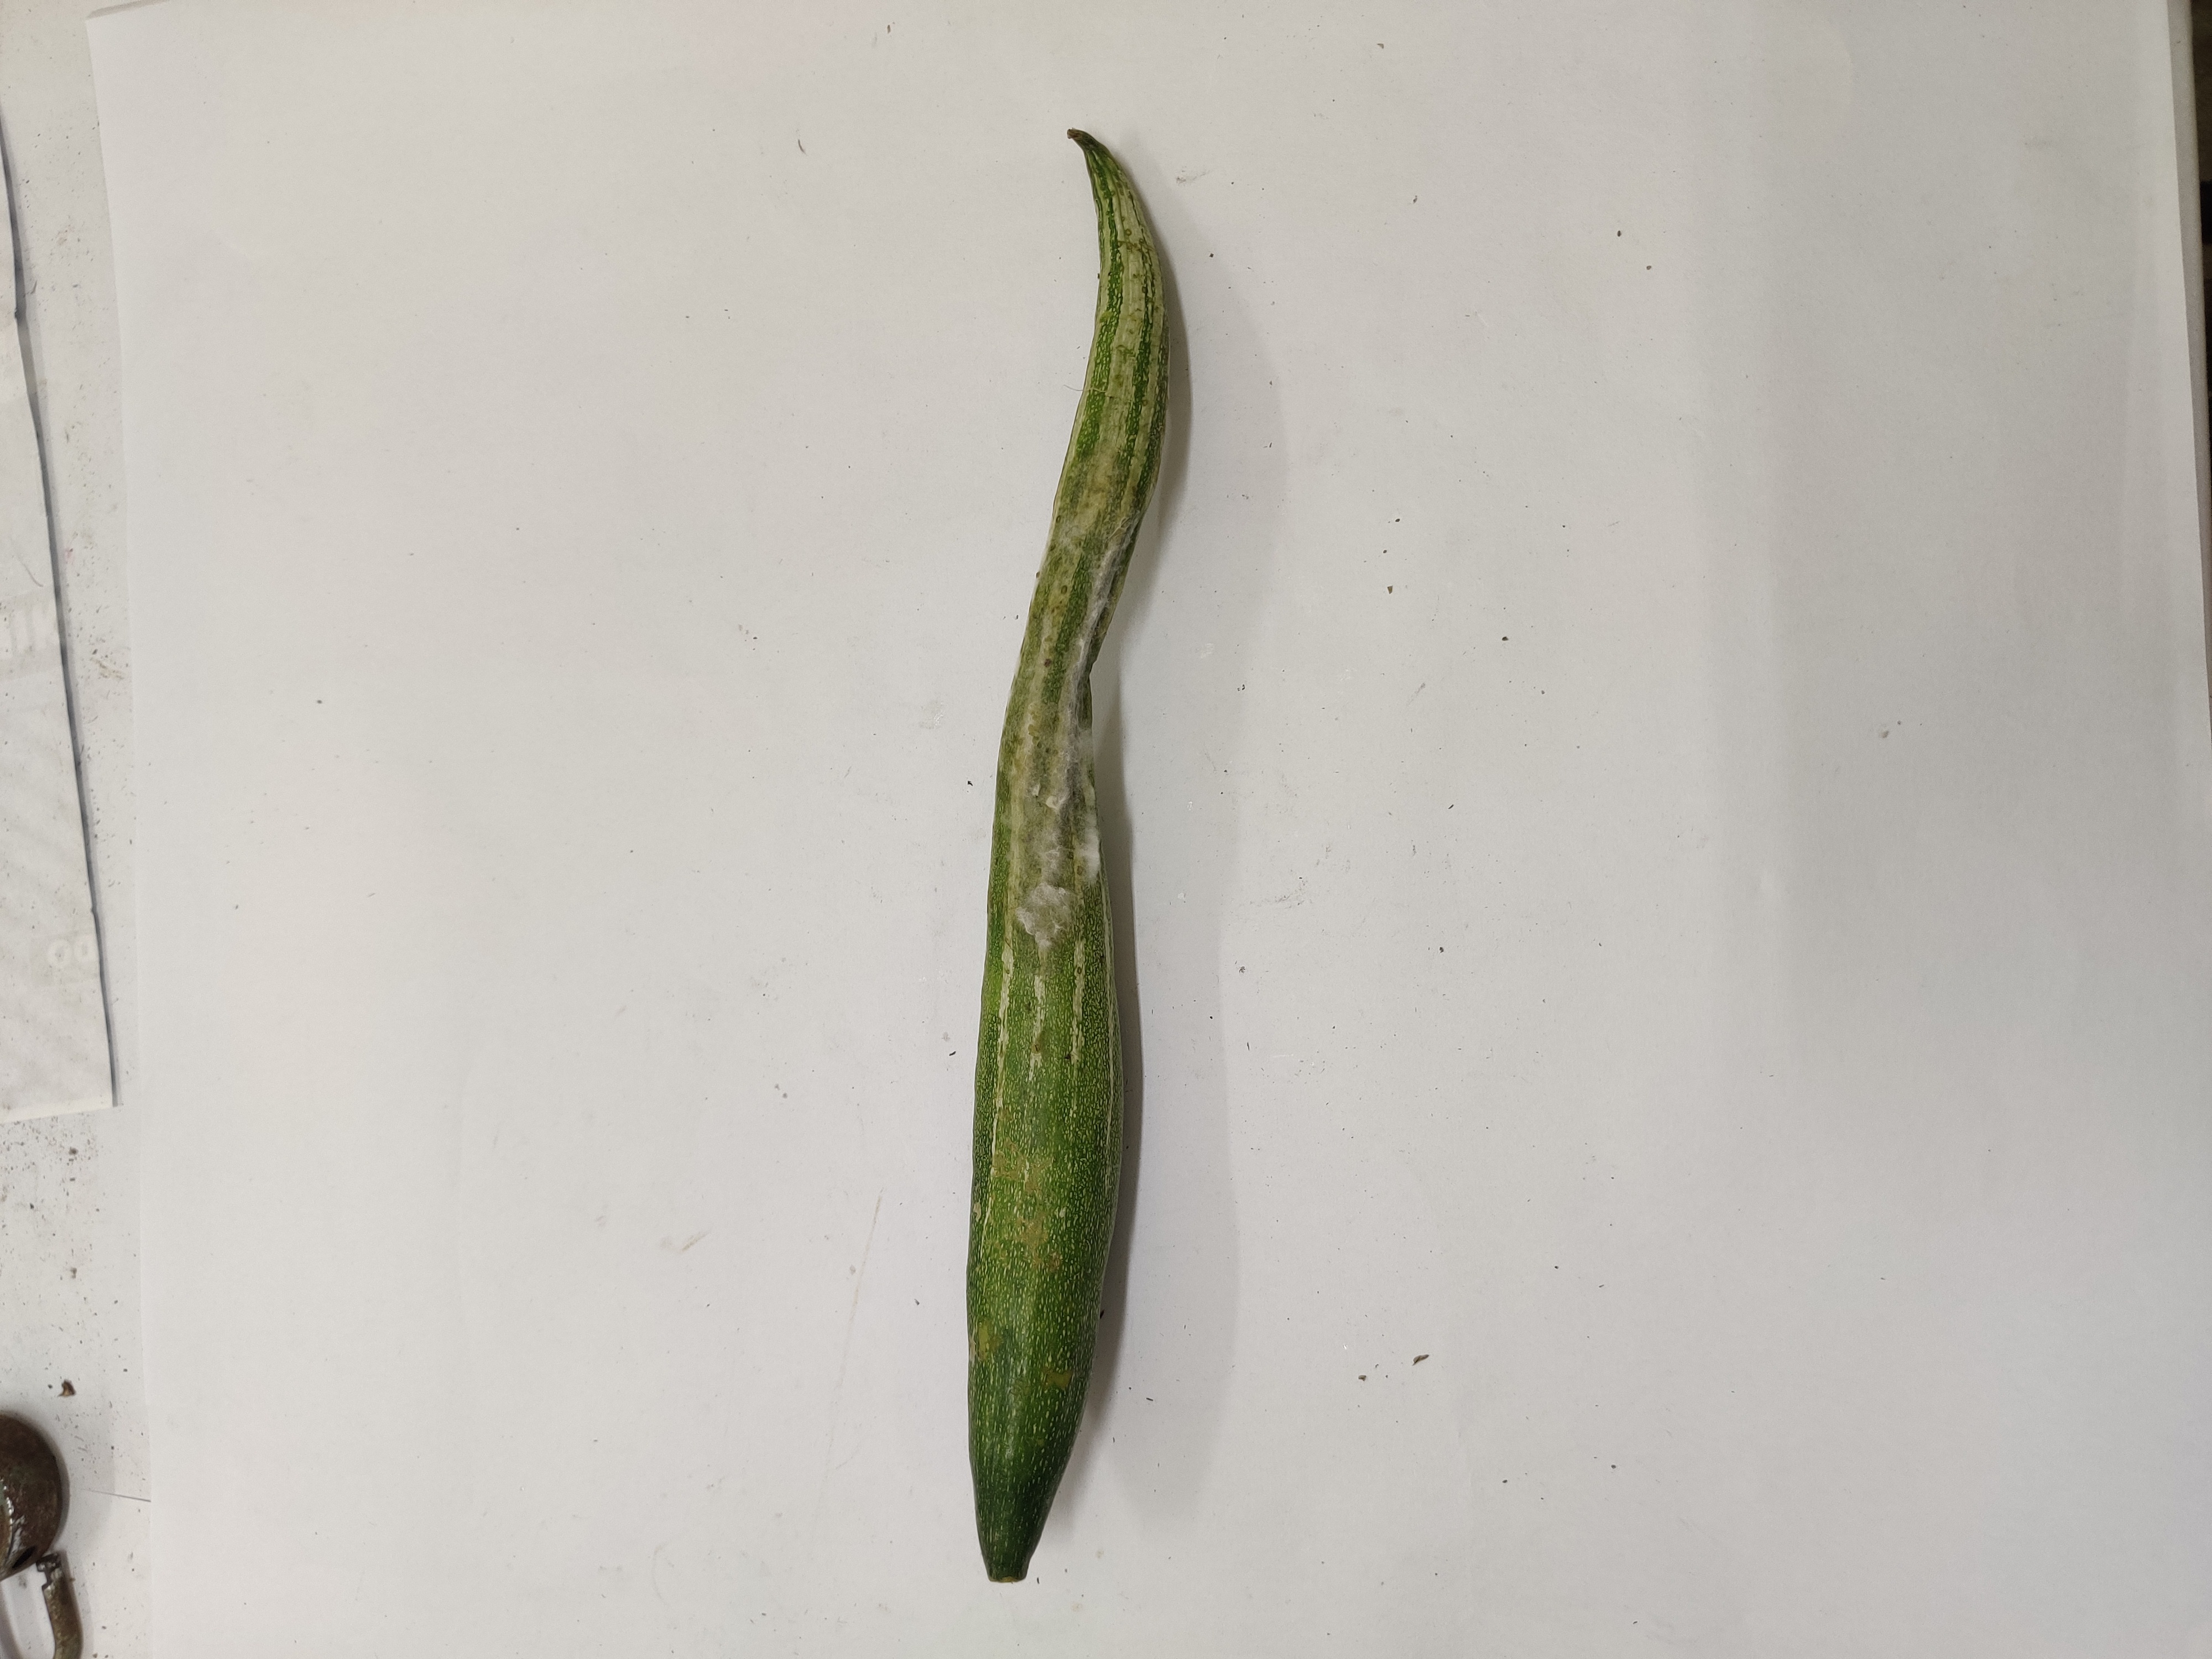
Crop: Snake Gourd
Condition: Damaged